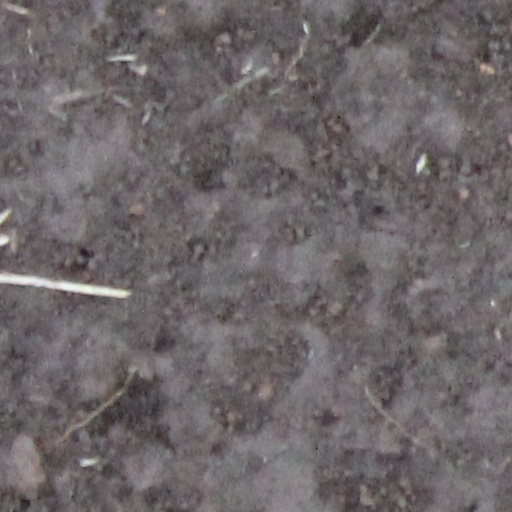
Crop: wheat